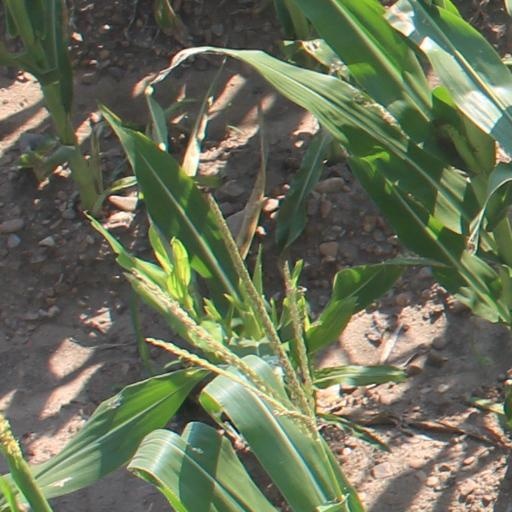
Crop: maize; corn